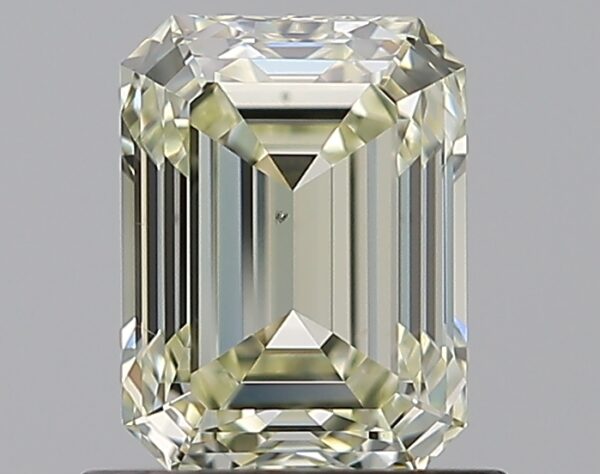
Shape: emerald
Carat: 1
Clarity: VS2
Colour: U-V
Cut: VG
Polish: EX
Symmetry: VG
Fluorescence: F
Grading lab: GIA
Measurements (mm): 6.37 x 4.8 x 3.35